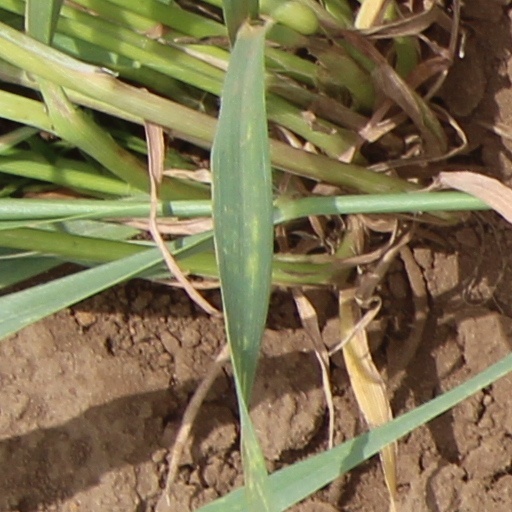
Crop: wheat